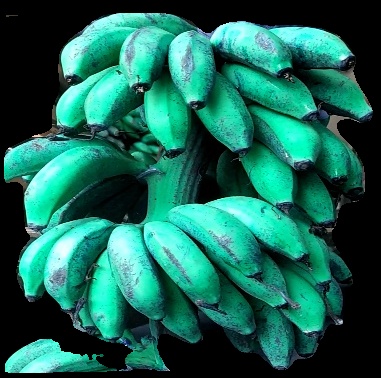
Variety: rasbale
Grade: grade3